1510 influenza pandemic

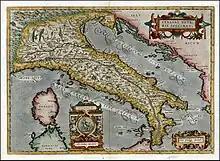
Flu arrived in Sicily from Malta, and quickly spread along the Italian coast.

It is generally understood that the 1510 influenza had spread in Africa before Europe. Influenza was likely widespread in North Africa before crossing continents through the Mediterranean, arriving in Malta where British medical historian Thomas Short believed that the "island of "Melite" in "Africa"" became the 1510 flu's springboard into Europe.